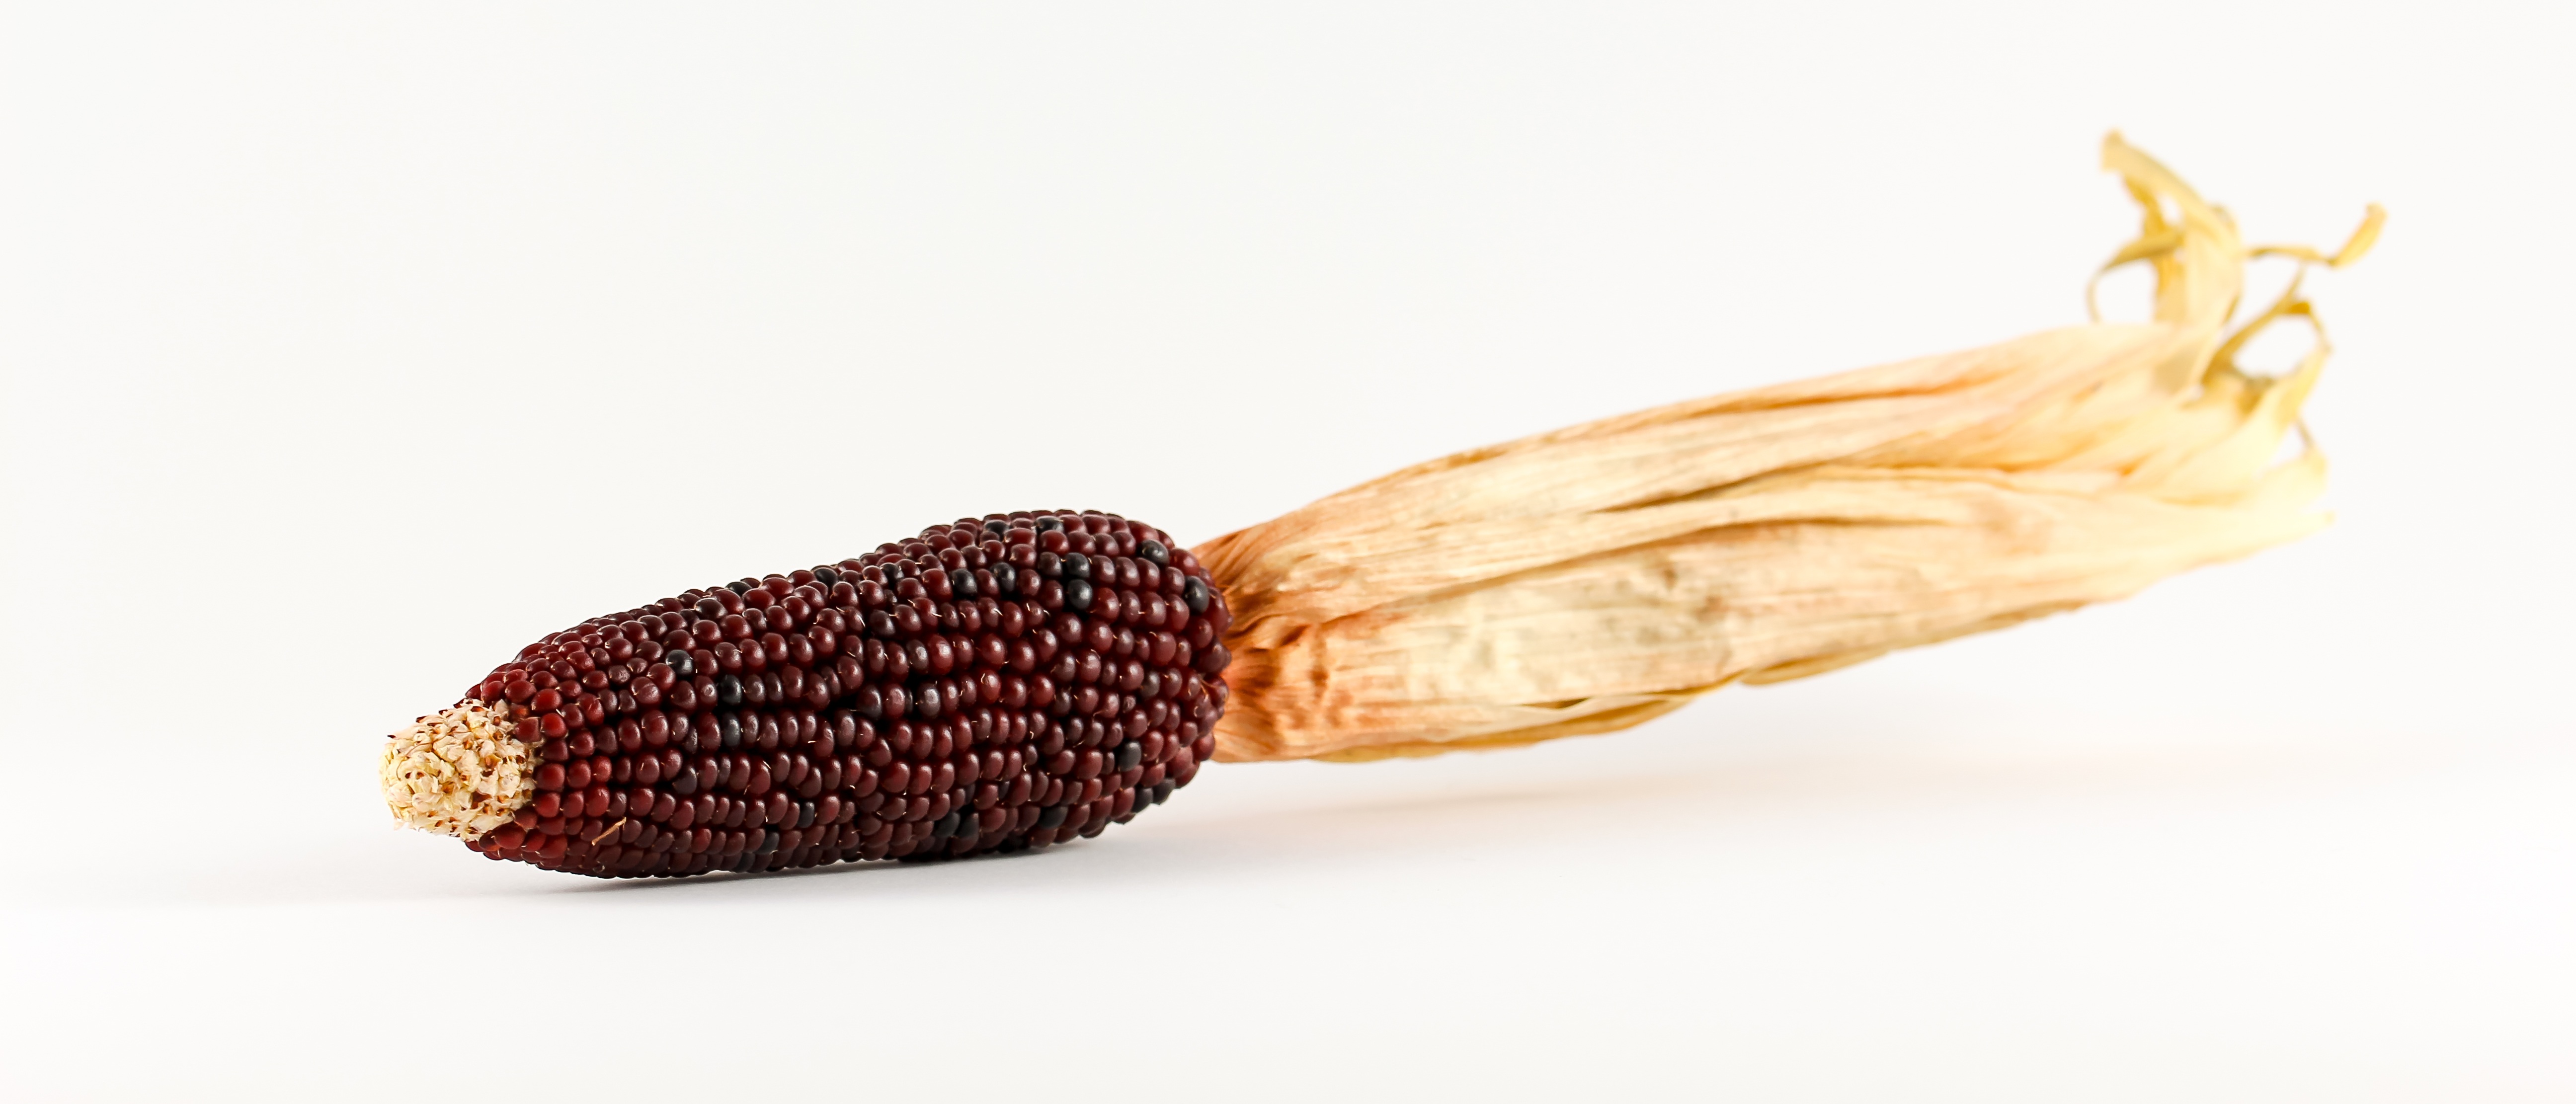
hand, grass, plant, flower, isolated, decoration, food, produce, corn, deco, jewellery, cereals, ornamental plant, corn on the cob, flowering plant, ornamental corn, corn harvest, corn cultivation, land plant, fashion accessory